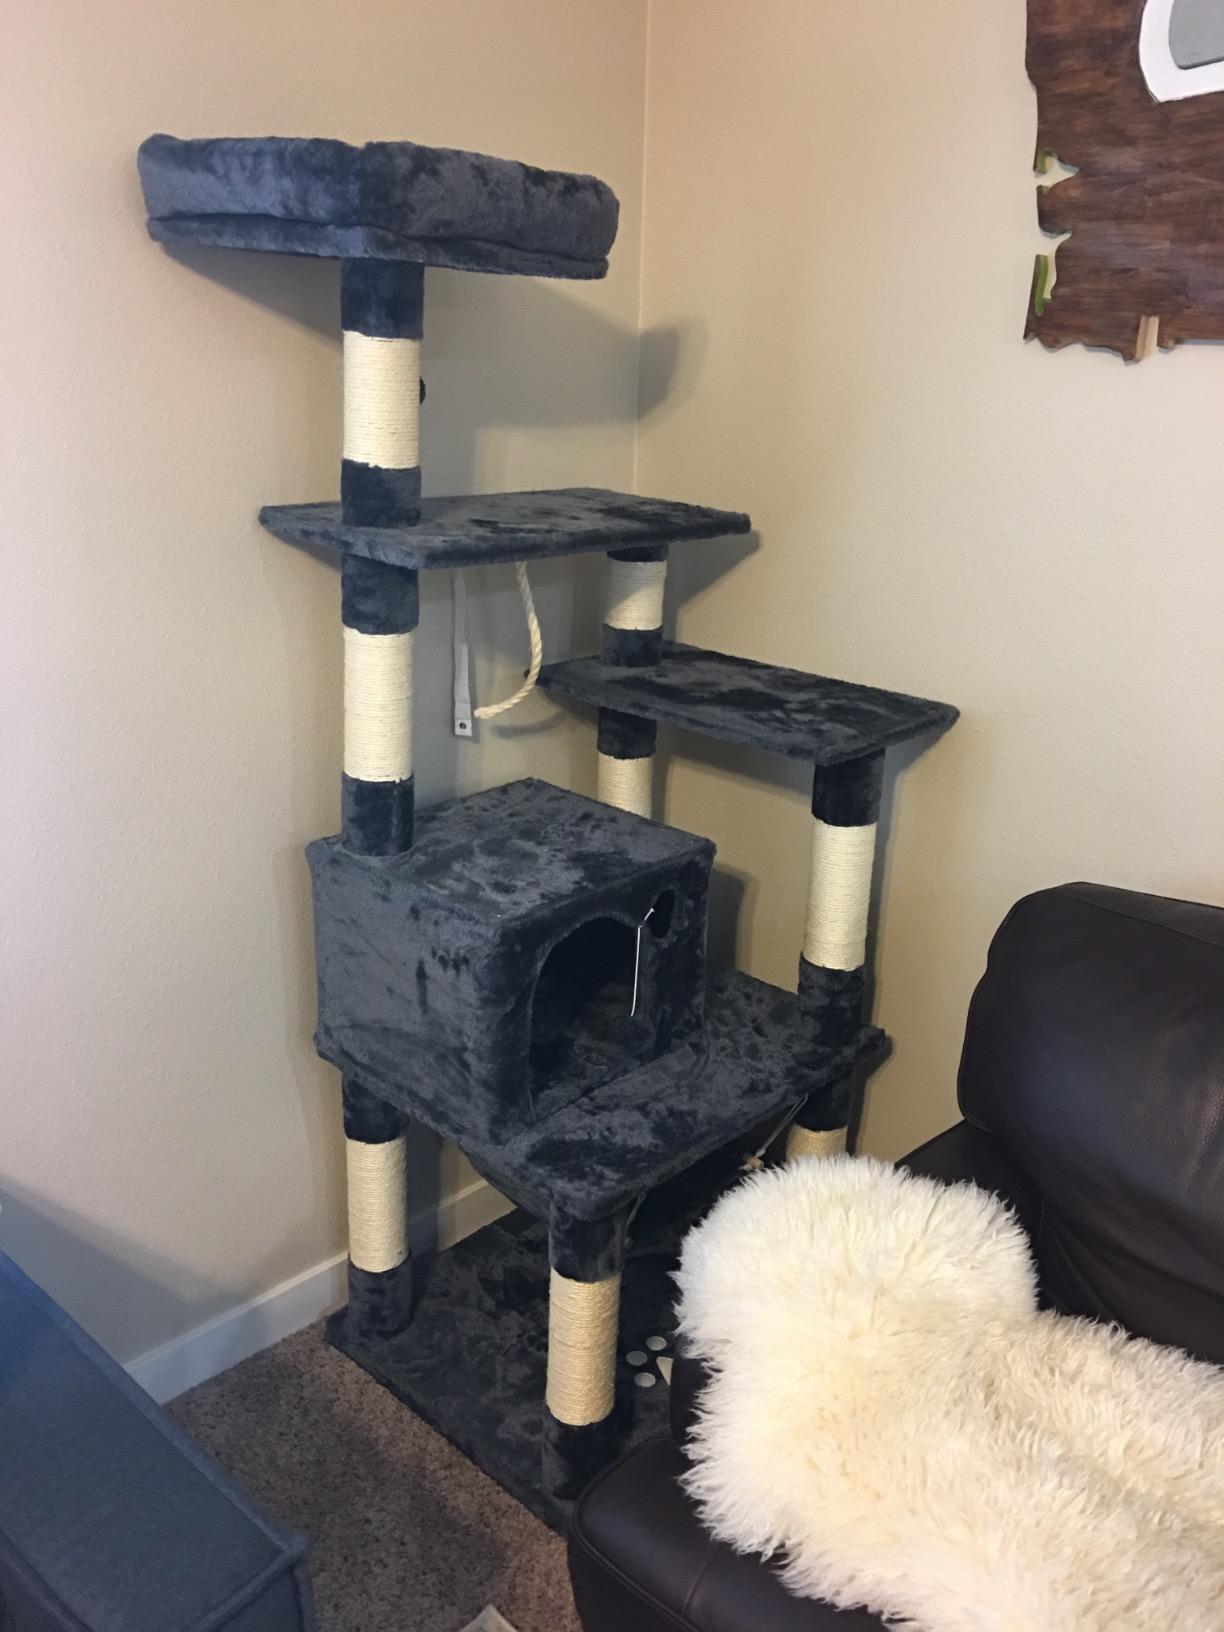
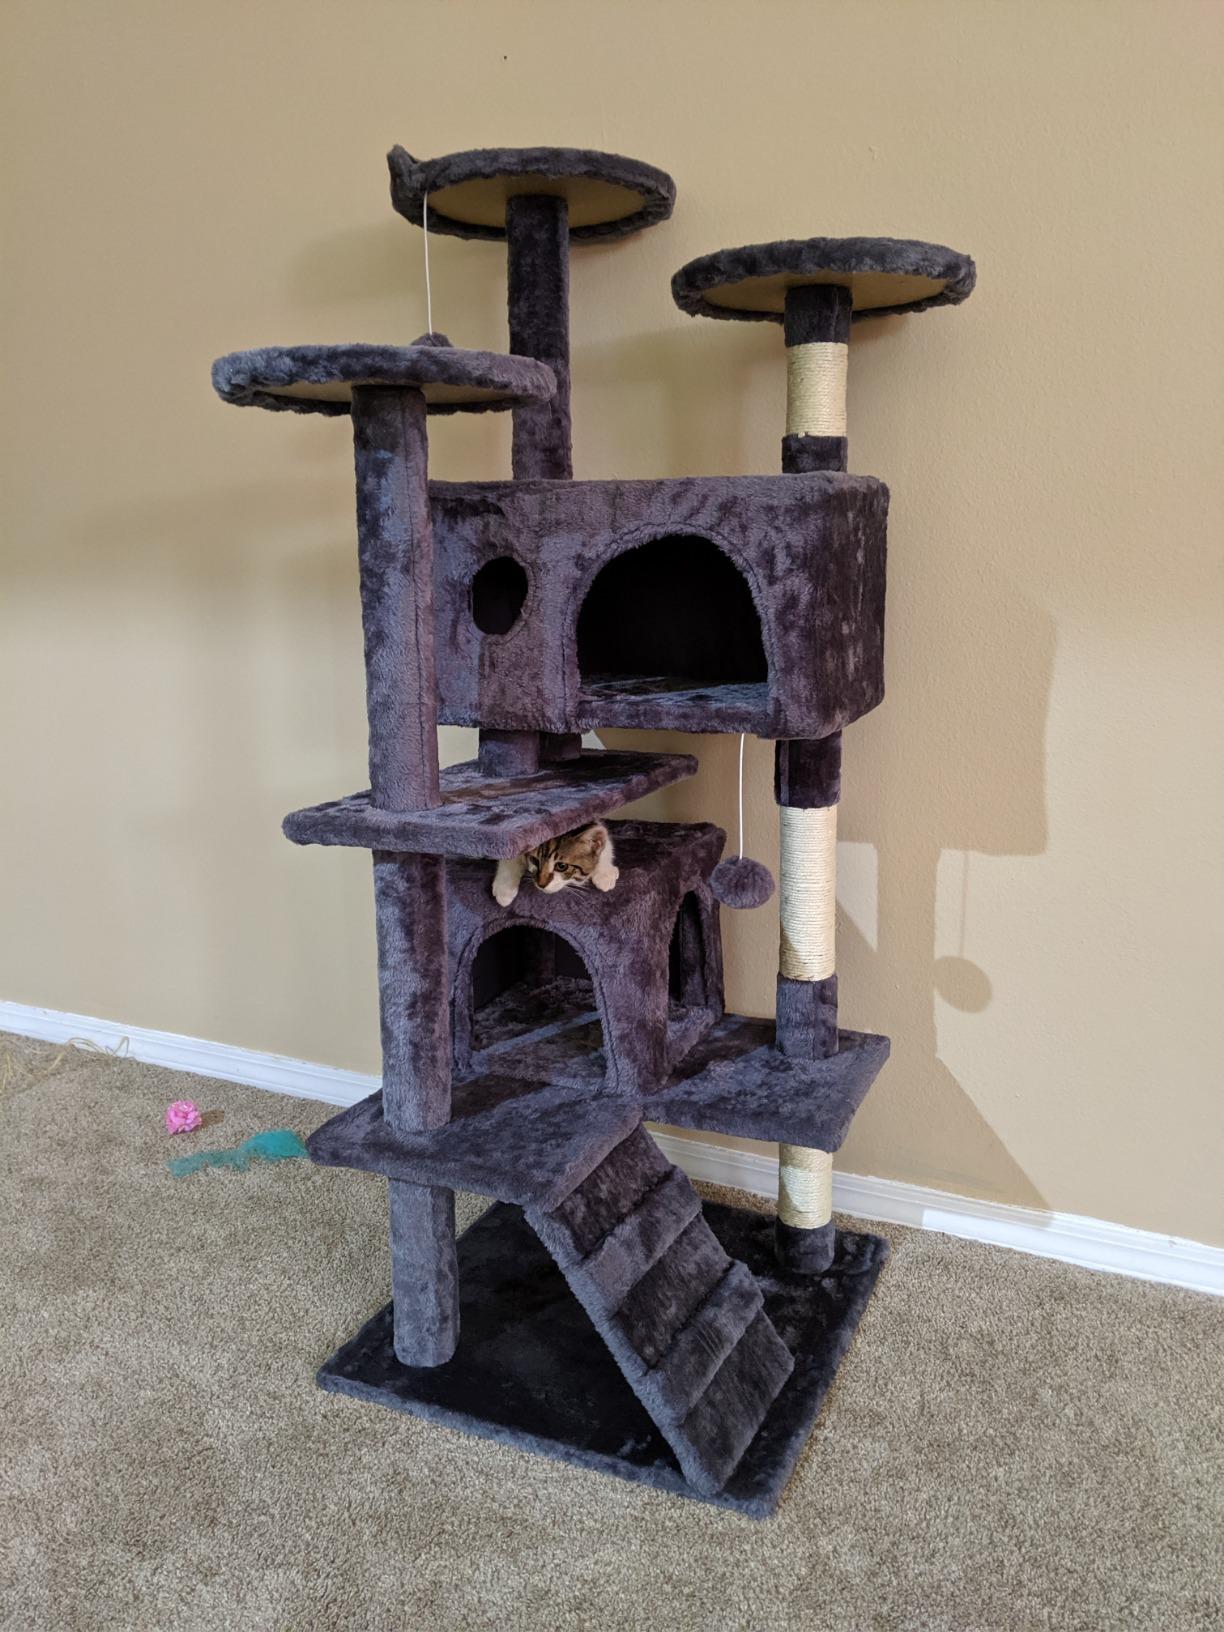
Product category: items_cat tree
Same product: no